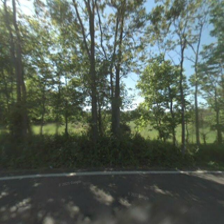
Label: streetView